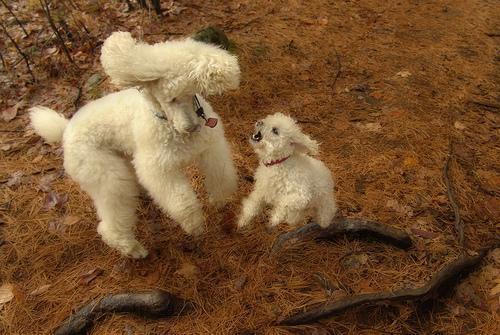
standard_poodle